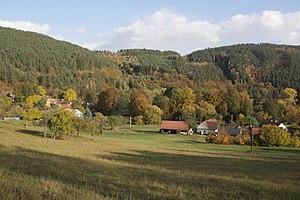
Skryje est une commune du district de Brno-Campagne, dans la région de Moravie-du-Sud, en République tchèque. Sa population s'élevait à 58 habitants en 2017.